Sophia of Prussia

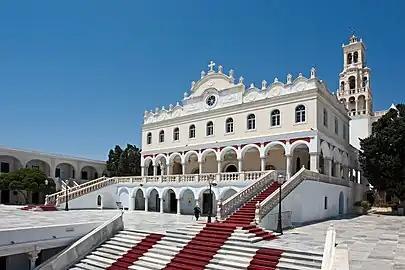
The "Panaghia" of Tinos

The First Balkan War ended in 1913 with the defeat of the Ottoman Empire by the Greek, Bulgarian, Serbian and Montenegrin coalition. The Kingdom of Greece was greatly expanded after the conflict but disagreements soon arose between the allied powers: Greece and Bulgaria competed for possession of Thessaloniki and its surrounding region.